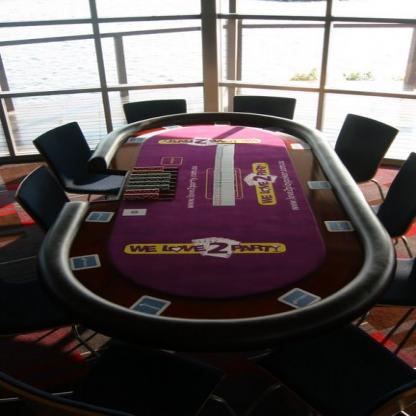
Scene: Indoor